Maldon, Victoria

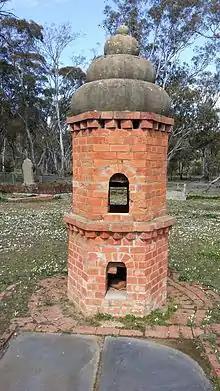
Chinese incense burner.

Maldon is a town in Victoria, Australia, in the Shire of Mount Alexander local government area. It has been designated "Australia's first notable town" and is notable for its 19th-century appearance, maintained since gold-rush days. At the 2021 census, Maldon had a population of 1,665.